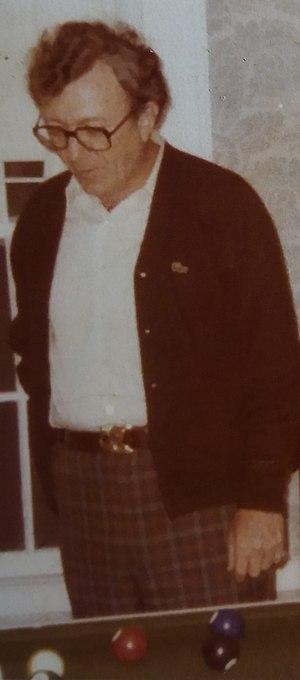
George Rickey, né le 6 juin 1907 à South Bend, mort le 17 juillet 2002 à Saint Paul, est un sculpteur américain de l'art cinétique.